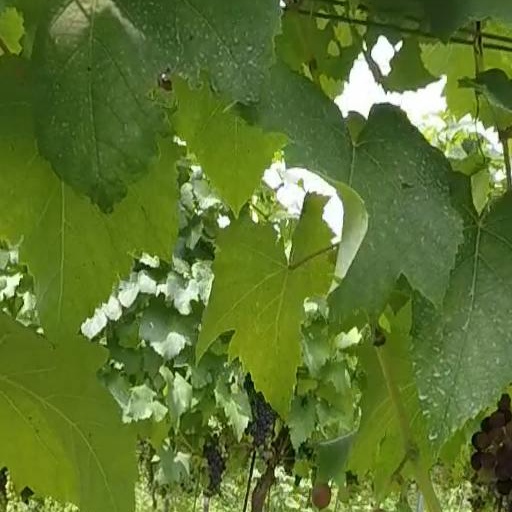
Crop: grape